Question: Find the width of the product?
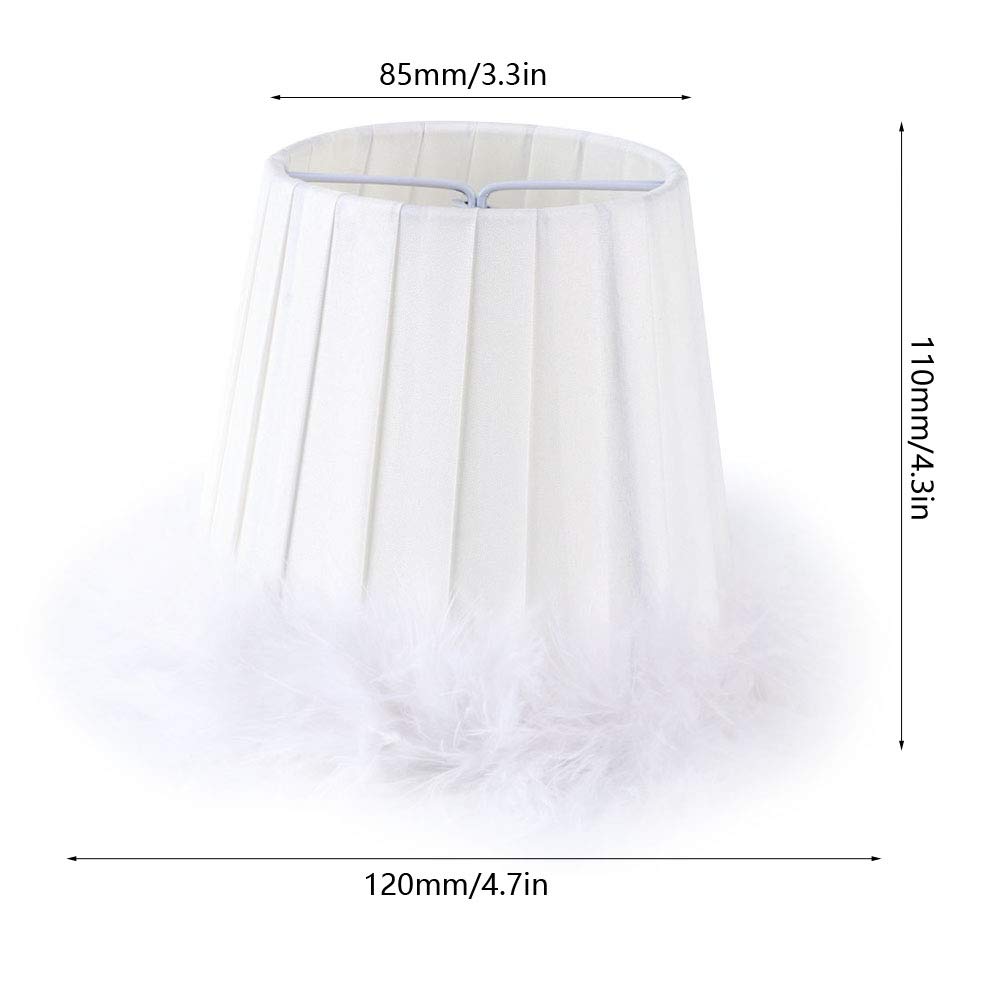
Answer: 120.0 millimetre